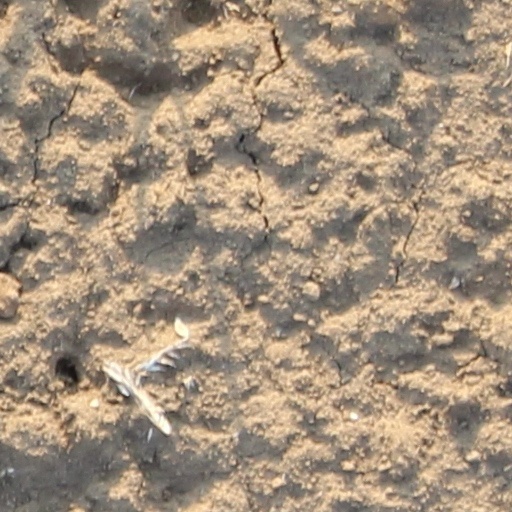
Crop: wheat